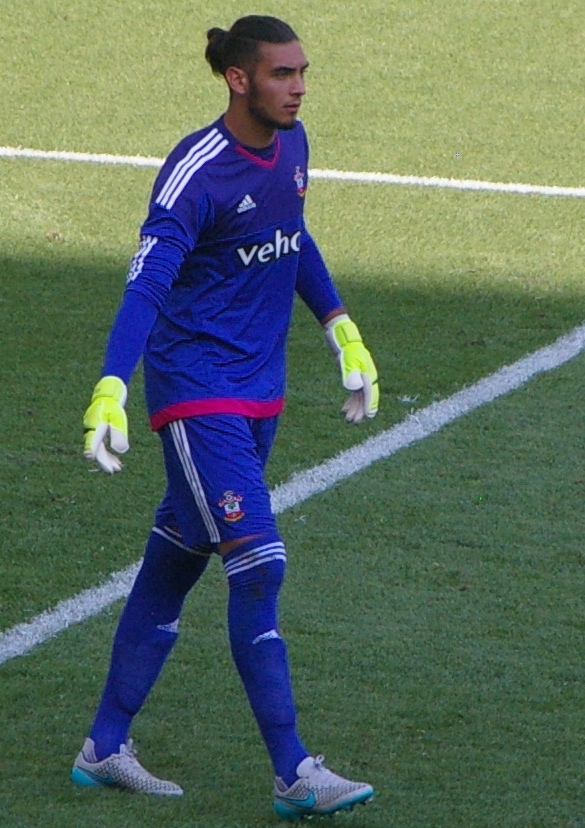
เปาโล กัซซานิกา

| name = เปาโล กัซซานิกา
| image = Paulo Gazzaniga - Audi-quattro-Cup (2015).jpg
| image_size = 200
| caption = กัซซานิกาขณะเล่นให้กับสโมสรฟุตบอลเซาแทมป์ตัน|เซาแทมป์ตันในปี 2015
| fullname = เปาโล ดิโน กัซซานิกา
| birth_place = เมอร์ฟี อาร์เจนตินา
| height = 1.96 เมตร
| position = ผู้รักษาประตู
| currentclub = สโมสรฟุตบอลฌิโรนา|ฌิโรนา(ยืมตัวมาจากสโมสรฟุตบอลฟูลัม|ฟูลัม
| clubnumber = 13
| youthyears1 = | youthclubs1 = อูนิออนอีกุลตูรา
| youthyears2 = 2007–2011 | youthclubs2 = สโมสรฟุตบอลบาเลนเซีย|บาเลนเซีย
| years1 = 2011–2012 | clubs1 = สโมสรฟุตบอลจิลลิงงัม|จิลลิงงัม | caps1 = 20 | goals1 = 0
| years2 = 2012–2017 | clubs2 = สโมสรฟุตบอลเซาแทมป์ตัน|เซาแทมป์ตัน | caps2 = 21 | goals2 = 0
| years3 = 2016–2017 | clubs3 = → ราโยบาเยกาโน (ยืมตัว) | caps3 = 32 | goals3 = 0
| years4 = 2017–2021 | clubs4 = สโมสรฟุตบอลทอตนัมฮอตสเปอร์|ทอตนัมฮอตสเปอร์ | caps4 = | caps4 = 22
| goals4 = 0
| years5 = 2021
| clubs5 = → สโมสรฟุตบอลเอลเช|เอลเช (ยืมตัว)
| caps5 = 8
| goals5 = 0
| years6 = 2021–
| clubs6 = สโมสรฟุตบอลฟูลัม|ฟูลัม
| caps6 = 13
| goals6 = 0
| years7 = 2022–
| clubs7 = → สโมสรฟุตบอลฌิโรนา|ฌิโรนา (ยืมตัว)
| caps7 = 0
| goals7 = 0
| nationalyears1 = 2018 | nationalteam1 = ฟุตบอลทีมชาติอาร์เจนตินา|อาร์เจนตินา | nationalcaps1 = 1 | nationalgoals1 = 0
เปาโล ดิโน กัซซานิกา (; เกิดวันที่ 2 มกราคม ค.ศ. 1992) เป็นนักฟุตบอลชาวอาร์เจนตินา ปัจจุบันลงเล่นในตำแหน่งผู้รักษาประตูให้กับสโมสรฟุตบอลฌิโรนา|ฌิโรนา สโมสรในลาลิกา จากการยืมตัวมาจากสโมสรฟุตบอลฟูลัม|ฟูลัม
== สถิติอาชีพ ==
=== สโมสร ===
| class=wikitable style=text-align:center
|-
!rowspan=2|สโมสร
!rowspan=2|ฤดูกาล
!colspan=3|ลีก
!colspan=2|ถ้วยระดับชาติ
!colspan=2|ถ้วยลีกคัพ
!colspan=2|อื่น ๆ
!colspan=2|รวม
|-
!ระดับ!!ลงเล่น!!ประตู!!ลงเล่น!!ประตู!!ลงเล่น!!ประตู!!ลงเล่น!!ประตู!!ลงเล่น!!ประตู
|-
|สโมสรฟุตบอลจิลลิงงัม|จิลลิงงัม
|2011–12
|อีเอฟแอลลีกทู|ลีกทู
|20||0||1||0||0||0||1||0||22||0
|-
|rowspan=6|สโมสรฟุตบอลเซาแทมป์ตัน|เซาแทมป์ตัน
|2012–13
|rowspan=5|พรีเมียร์ลีก
|9||0||0||0||2||0||colspan=2|—||11||0
|-
|2013–14
|8||0||0||0||0||0||colspan=2|—||8||0
|-
|2014–15
|2||0||0||0||0||0||colspan=2|—||2||0
|-
|2015–16
|2||0||0||0||0||0||colspan=2|—||2||0
|-
|2017–18
|0||0||colspan=2|—||colspan=2|—||colspan=2|—||0||0
|-
!colspan=2|รวม
!21||0||0||0||2||0||colspan=2|—||23||0
|-
|ราโยบาเยกาโน
|2016–17
|เซกุนดาดิบิซิออน
|32||0||2||0||colspan=2|—||colspan=2|—||34||0
|-
|rowspan=5|สโมสรฟุตบอลทอตนัมฮอตสเปอร์|ทอตนัมฮอตสเปอร์
|สโมสรฟุตบอลทอตนัมฮอตสเปอร์ในฤดูกาล 2017–18|2017–18
|rowspan=5|พรีเมียร์ลีก
|1||0||0||0||0||0||0||0||1||0
|-
|สโมสรฟุตบอลทอตนัมฮอตสเปอร์ในฤดูกาล 2018–19|2018–19
|3||0||2||0||5||0||1||0||11||0
|-
|สโมสรฟุตบอลทอตนัมฮอตสเปอร์ในฤดูกาล 2019–20|2019–20
|18||0||2||0||1||0||4||0||25||0
|-
|สโมสรฟุตบอลทอตนัมฮอตสเปอร์ในฤดูกาล 2020–21|2020–21
|0||0||0||0||0||0||0||0||0||0
|-
!colspan=2|รวม
!22||0||4||0||6||0||5||0||37||0
|-
|สโมสรฟุตบอลเอลเช|เอลเช (ยืมตัว)
|สโมสรฟุตบอลเอลเชในฤดูกาล 2020–21|2020–21
|ลาลิกา
|8||0||colspan=2|—||colspan=2|—||colspan=2|—||8||0
|-
|สโมสรฟุตบอลฟูลัม|ฟูลัม
|สโมสรฟุตบอลฟูลัมในฤดูกาล 2021–22|2021–22
|อีเอฟแอลแชมเปียนชิป|อีเอฟแอลแชมเปียนชิป
|13||0||0||0||0||0||colspan=2|—||12||0
|-
|สโมสรฟุตบอลฌิโรนา|ฌิโรนา
|สโมสรฟุตบอลฌิโรนาในฤดูกาล 2022–23|2022–23
|ลาลิกา
|0||0||0||0||0||0||colspan=2|—||0||0
|-
!colspan=3|รวมทั้งหมด
!115||0||7||0||8||0||6||0||136||0
|
=== ทีมชาติ ===
== เกียรติประวัติ ==
เซาแทมป์ตัน
* พรีเมียร์ลีกคัพ รุ่นอายุไม่เกิน 21 ปี: 2014–15
ทอตนัมฮอตสเปอร์
* ยูฟ่าแชมเปียนส์ลีก รองชนะเลิศ: ยูฟ่าแชมเปียนส์ลีก ฤดูกาล 2018–19|2018–19
ฟูลัม
*อีเอฟแอลแชมเปียนชิป: อีเอฟแอลแชมเปียนชิป ฤดูกาล 2021–22|2021–22
ส่วนบุคคล
*ผู้เล่นเยาวชนยอดเยี่ยมประจำฤดูกาลของจิลลิงงัม: สโมสรฟุตบอลจิลลิงงัมในฤดูกาล 2011–12|2011–12
== อ้างอิง ==
== แหล่งข้อมูลอื่น ==
*
หมวดหมู่:บุคคลจากรัฐซานตาเฟ
หมวดหมู่:นักฟุตบอลชาวอาร์เจนตินา
หมวดหมู่:ผู้รักษาประตูฟุตบอล
หมวดหมู่:ผู้เล่นในลีกทู
หมวดหมู่:ผู้เล่นสโมสรฟุตบอลจิลลิงงัม
หมวดหมู่:ผู้เล่นในพรีเมียร์ลีก
หมวดหมู่:ผู้เล่นสโมสรฟุตบอลเซาแทมป์ตัน
หมวดหมู่:ผู้เล่นในเซกุนดาดิบิซิออน
หมวดหมู่:ผู้เล่นราโยบาเยกาโน
หมวดหมู่:ผู้เล่นสโมสรฟุตบอลทอตนัมฮอตสเปอร์
หมวดหมู่:ผู้เล่นในลาลิกา
หมวดหมู่:ผู้เล่นสโมสรฟุตบอลเอลเช
หมวดหมู่:ผู้เล่นสโมสรฟุตบอลฟูลัม
หมวดหมู่:ผู้เล่นสโมสรฟุตบอลฌิโรนา
หมวดหมู่:นักฟุตบอลทีมชาติอาร์เจนตินา
หมวดหมู่:ผู้เล่นในฟุตบอลลีกอังกฤษ
หมวดหมู่:นักฟุตบอลต่างชาติในลีกสเปน